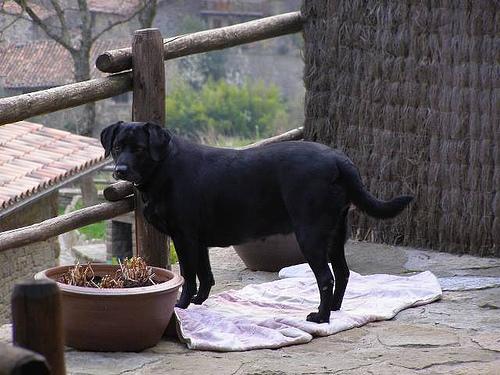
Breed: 3580-n000122-Labrador_retriever